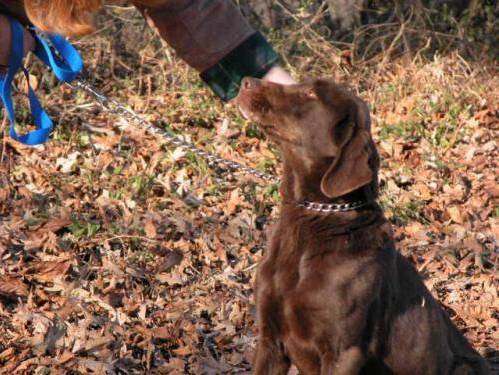
Label: dog